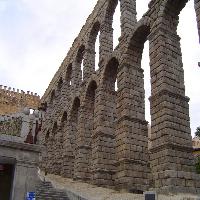
Weather: cloudy or overcast